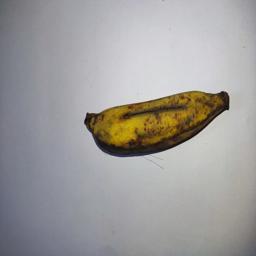
Banana variety: Bangla Kola